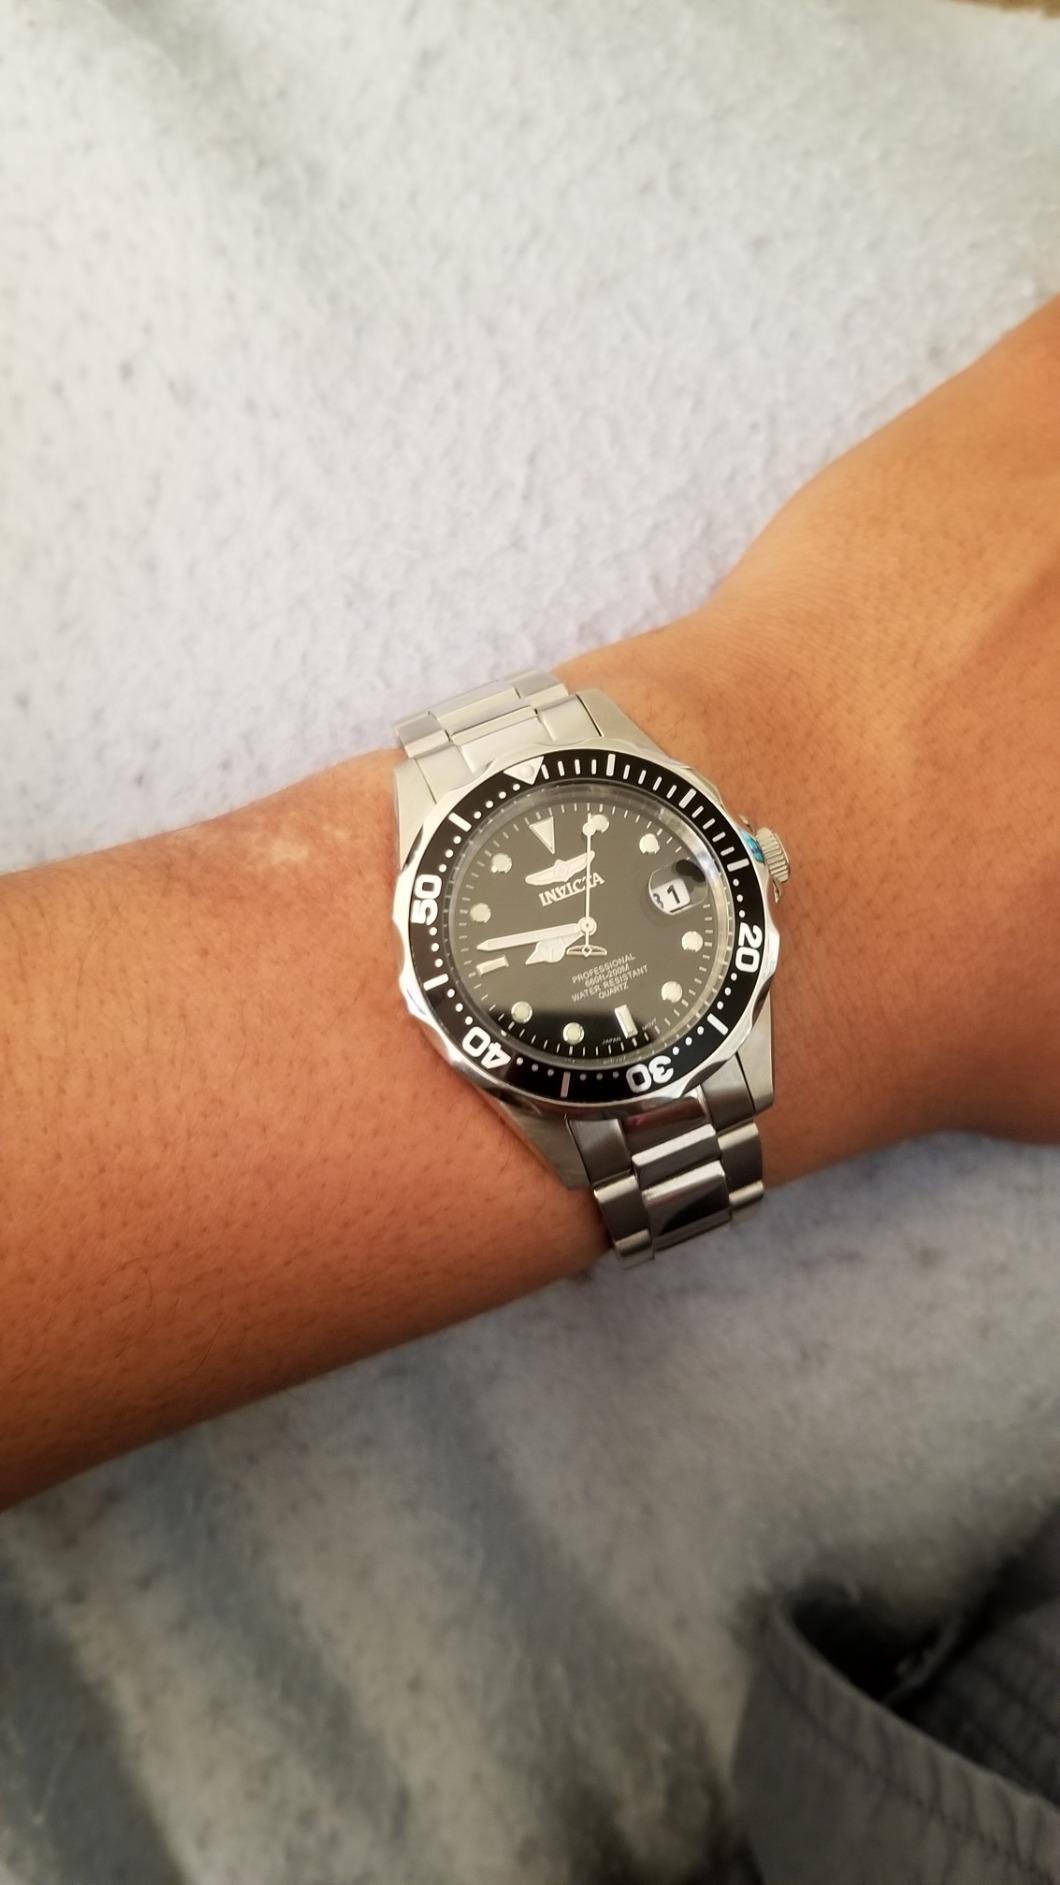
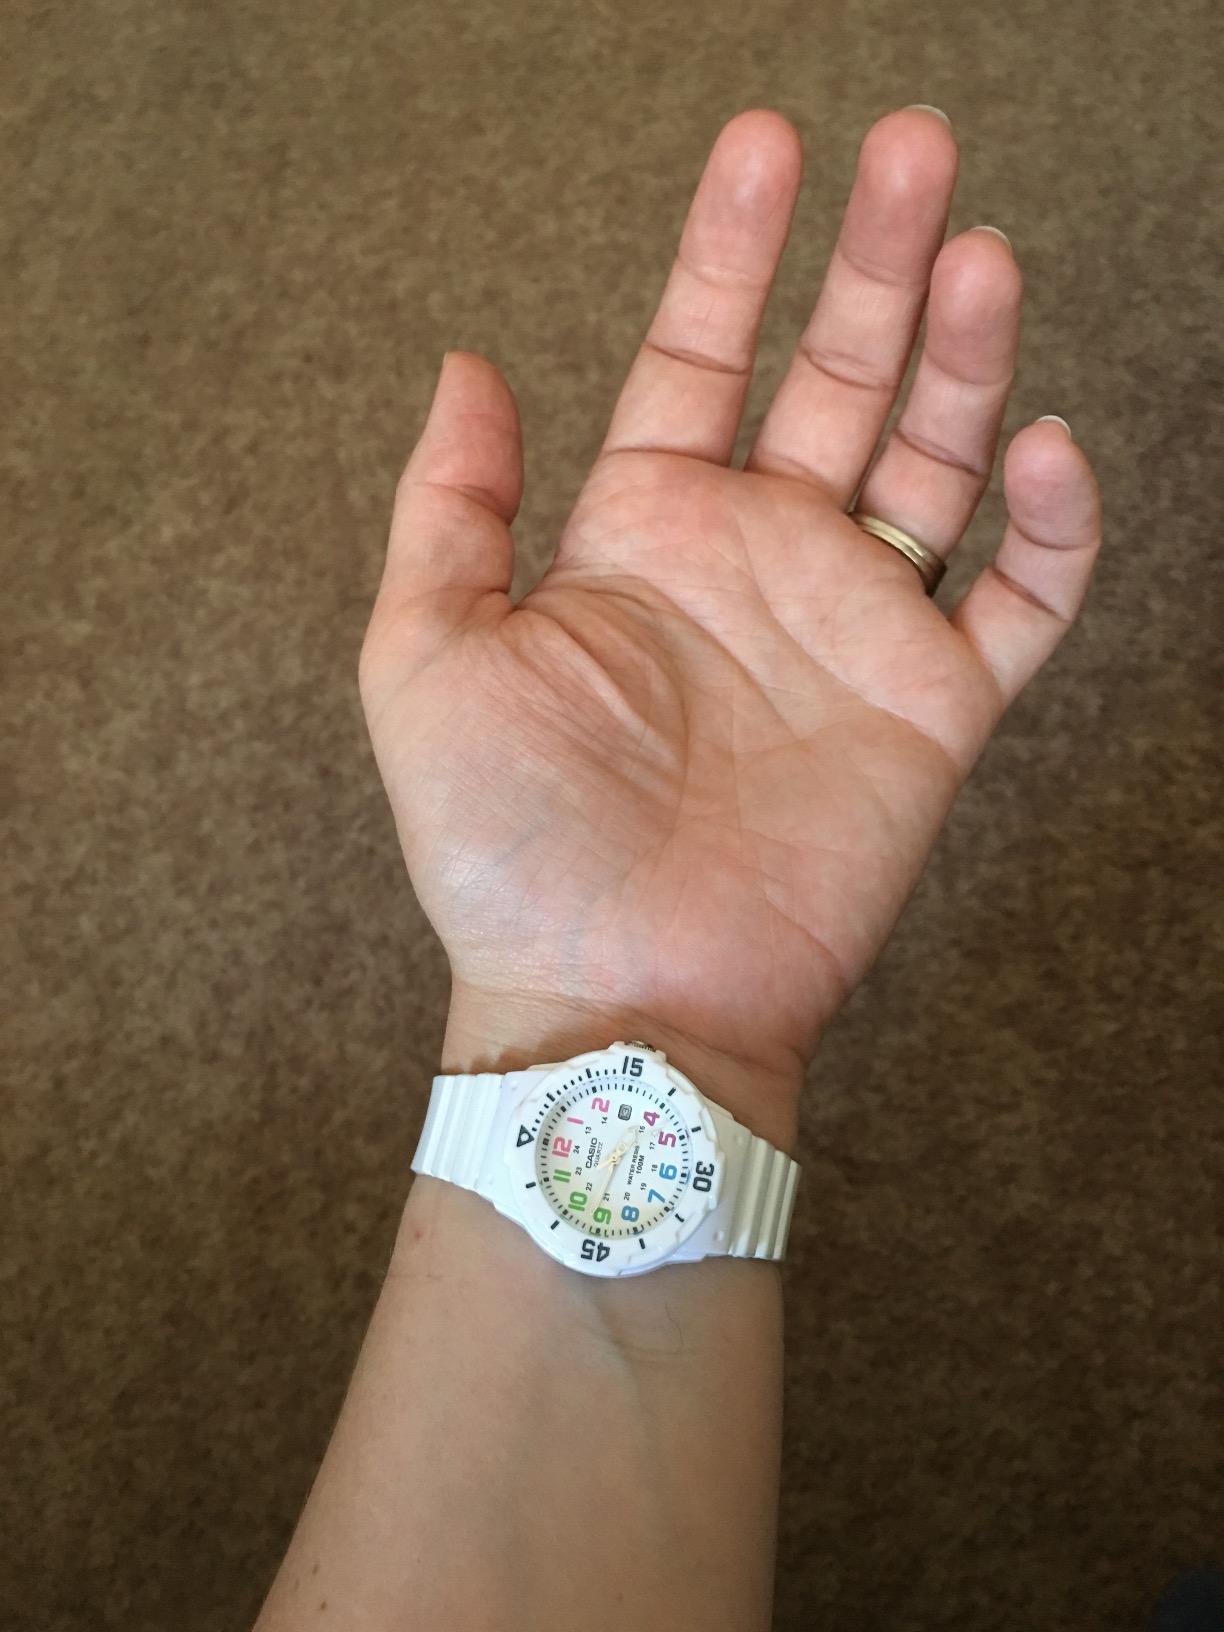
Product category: accessories_watch
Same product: no